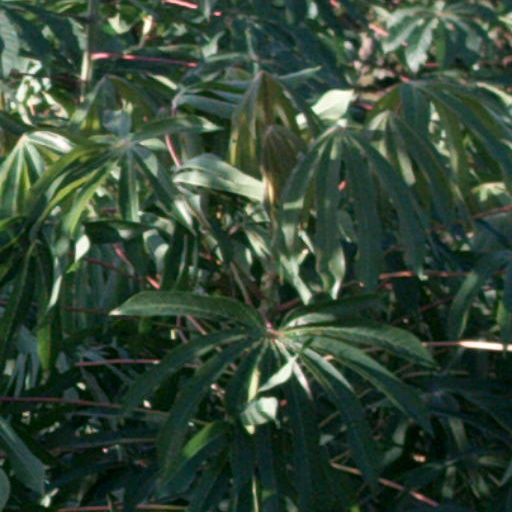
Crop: cassava